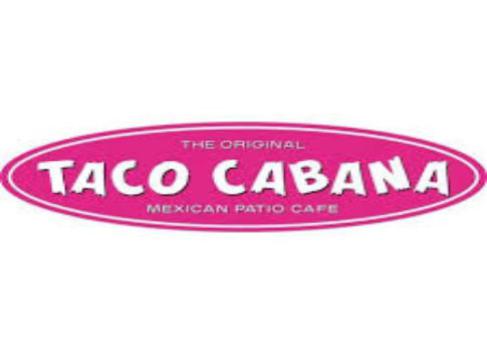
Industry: Food